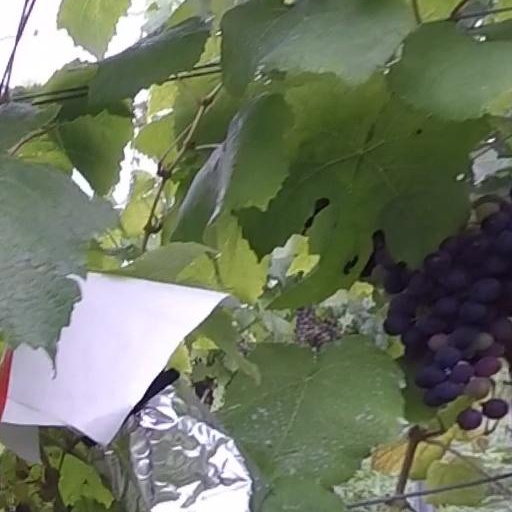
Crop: grape